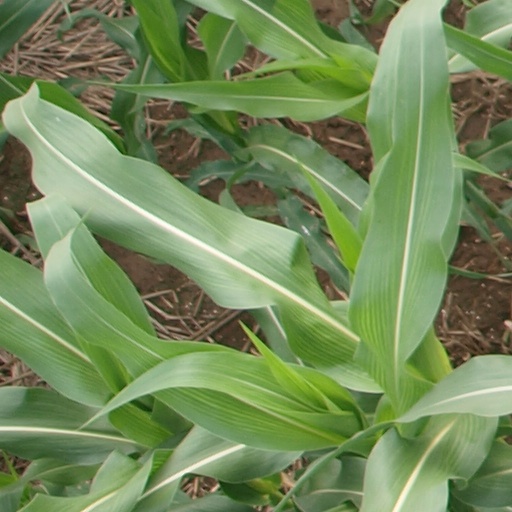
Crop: maize; corn